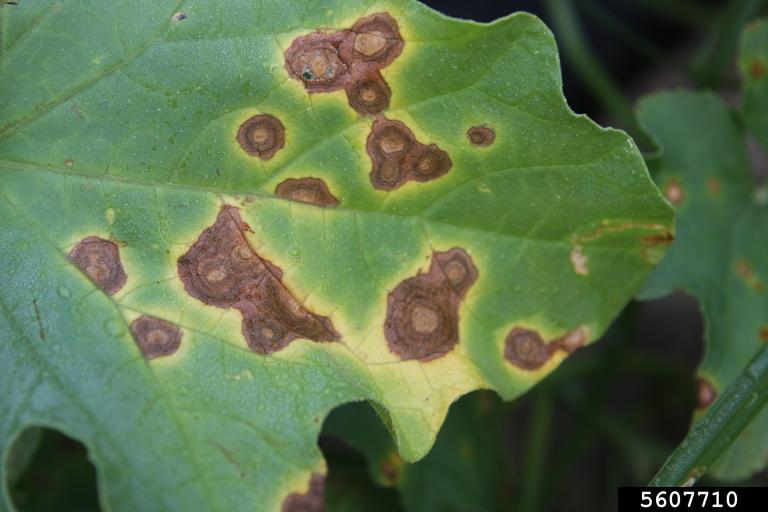
Plant: Cauliflower
Disease: cauliflower alternaria leaf spot